Chinese South Africans

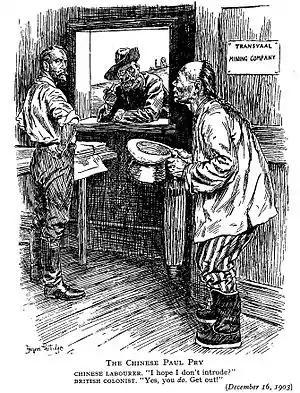
"Punch" cartoon, 1903; The Rand mine-owners' employment of Chinese labour on the Transvaal gold mines was controversial and contributed to the Liberal victory in the 1906 elections.

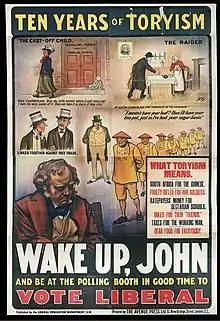
Liberal Party poster for the 1906 UK general election, criticizing the Conservative Party for supporting the introduction of indentured Chinese laborers into South Africa.

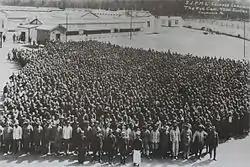
Around 4,200 miners at the Simmer and Jack mine on the Witwatersrand, taken between 1904 and 1910.

There were many reasons why the British chose to import Chinese labour to use on the mines. After the Anglo-Boer War, production on the gold mines of the Witwatersrand was very low due to a lack of labour. The British government was eager to get these mines back online as quickly as possible as part of their overall effort to rebuild the war-torn country.